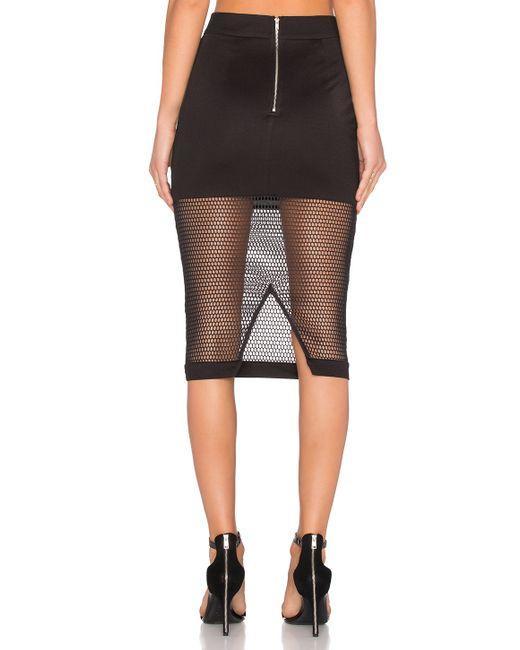
sehr moderner Rock aus Netzgewebe, obere Hälfte aus Stretchgewebe, untere Hälfte aus Netzgewebe, Öffnung hinten, Metallverschluss hinten, ideal für Partys und Ausflüge mit Freunden